Josip Skoko

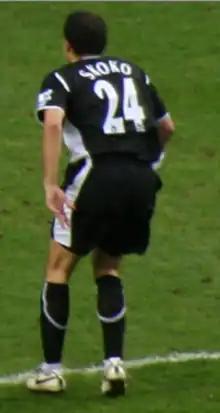
Skoko in 2007

Josip Skoko (born 10 December 1975) is an Australian former professional soccer player who played as a central midfielder for North Geelong Warriors, Hajduk Split, Genk, Gençlerbirliği, Wigan Athletic, Stoke City and Melbourne Heart. Skoko has been described as a central midfielder with "superb on-ball ability, inch perfect passing, and his ability to turn defence to attack in an instant." Skoko is currently the Director of Football at North Geelong Warriors FC.